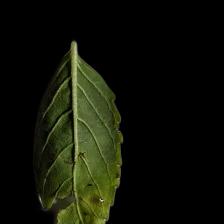
Plant: Tulsi